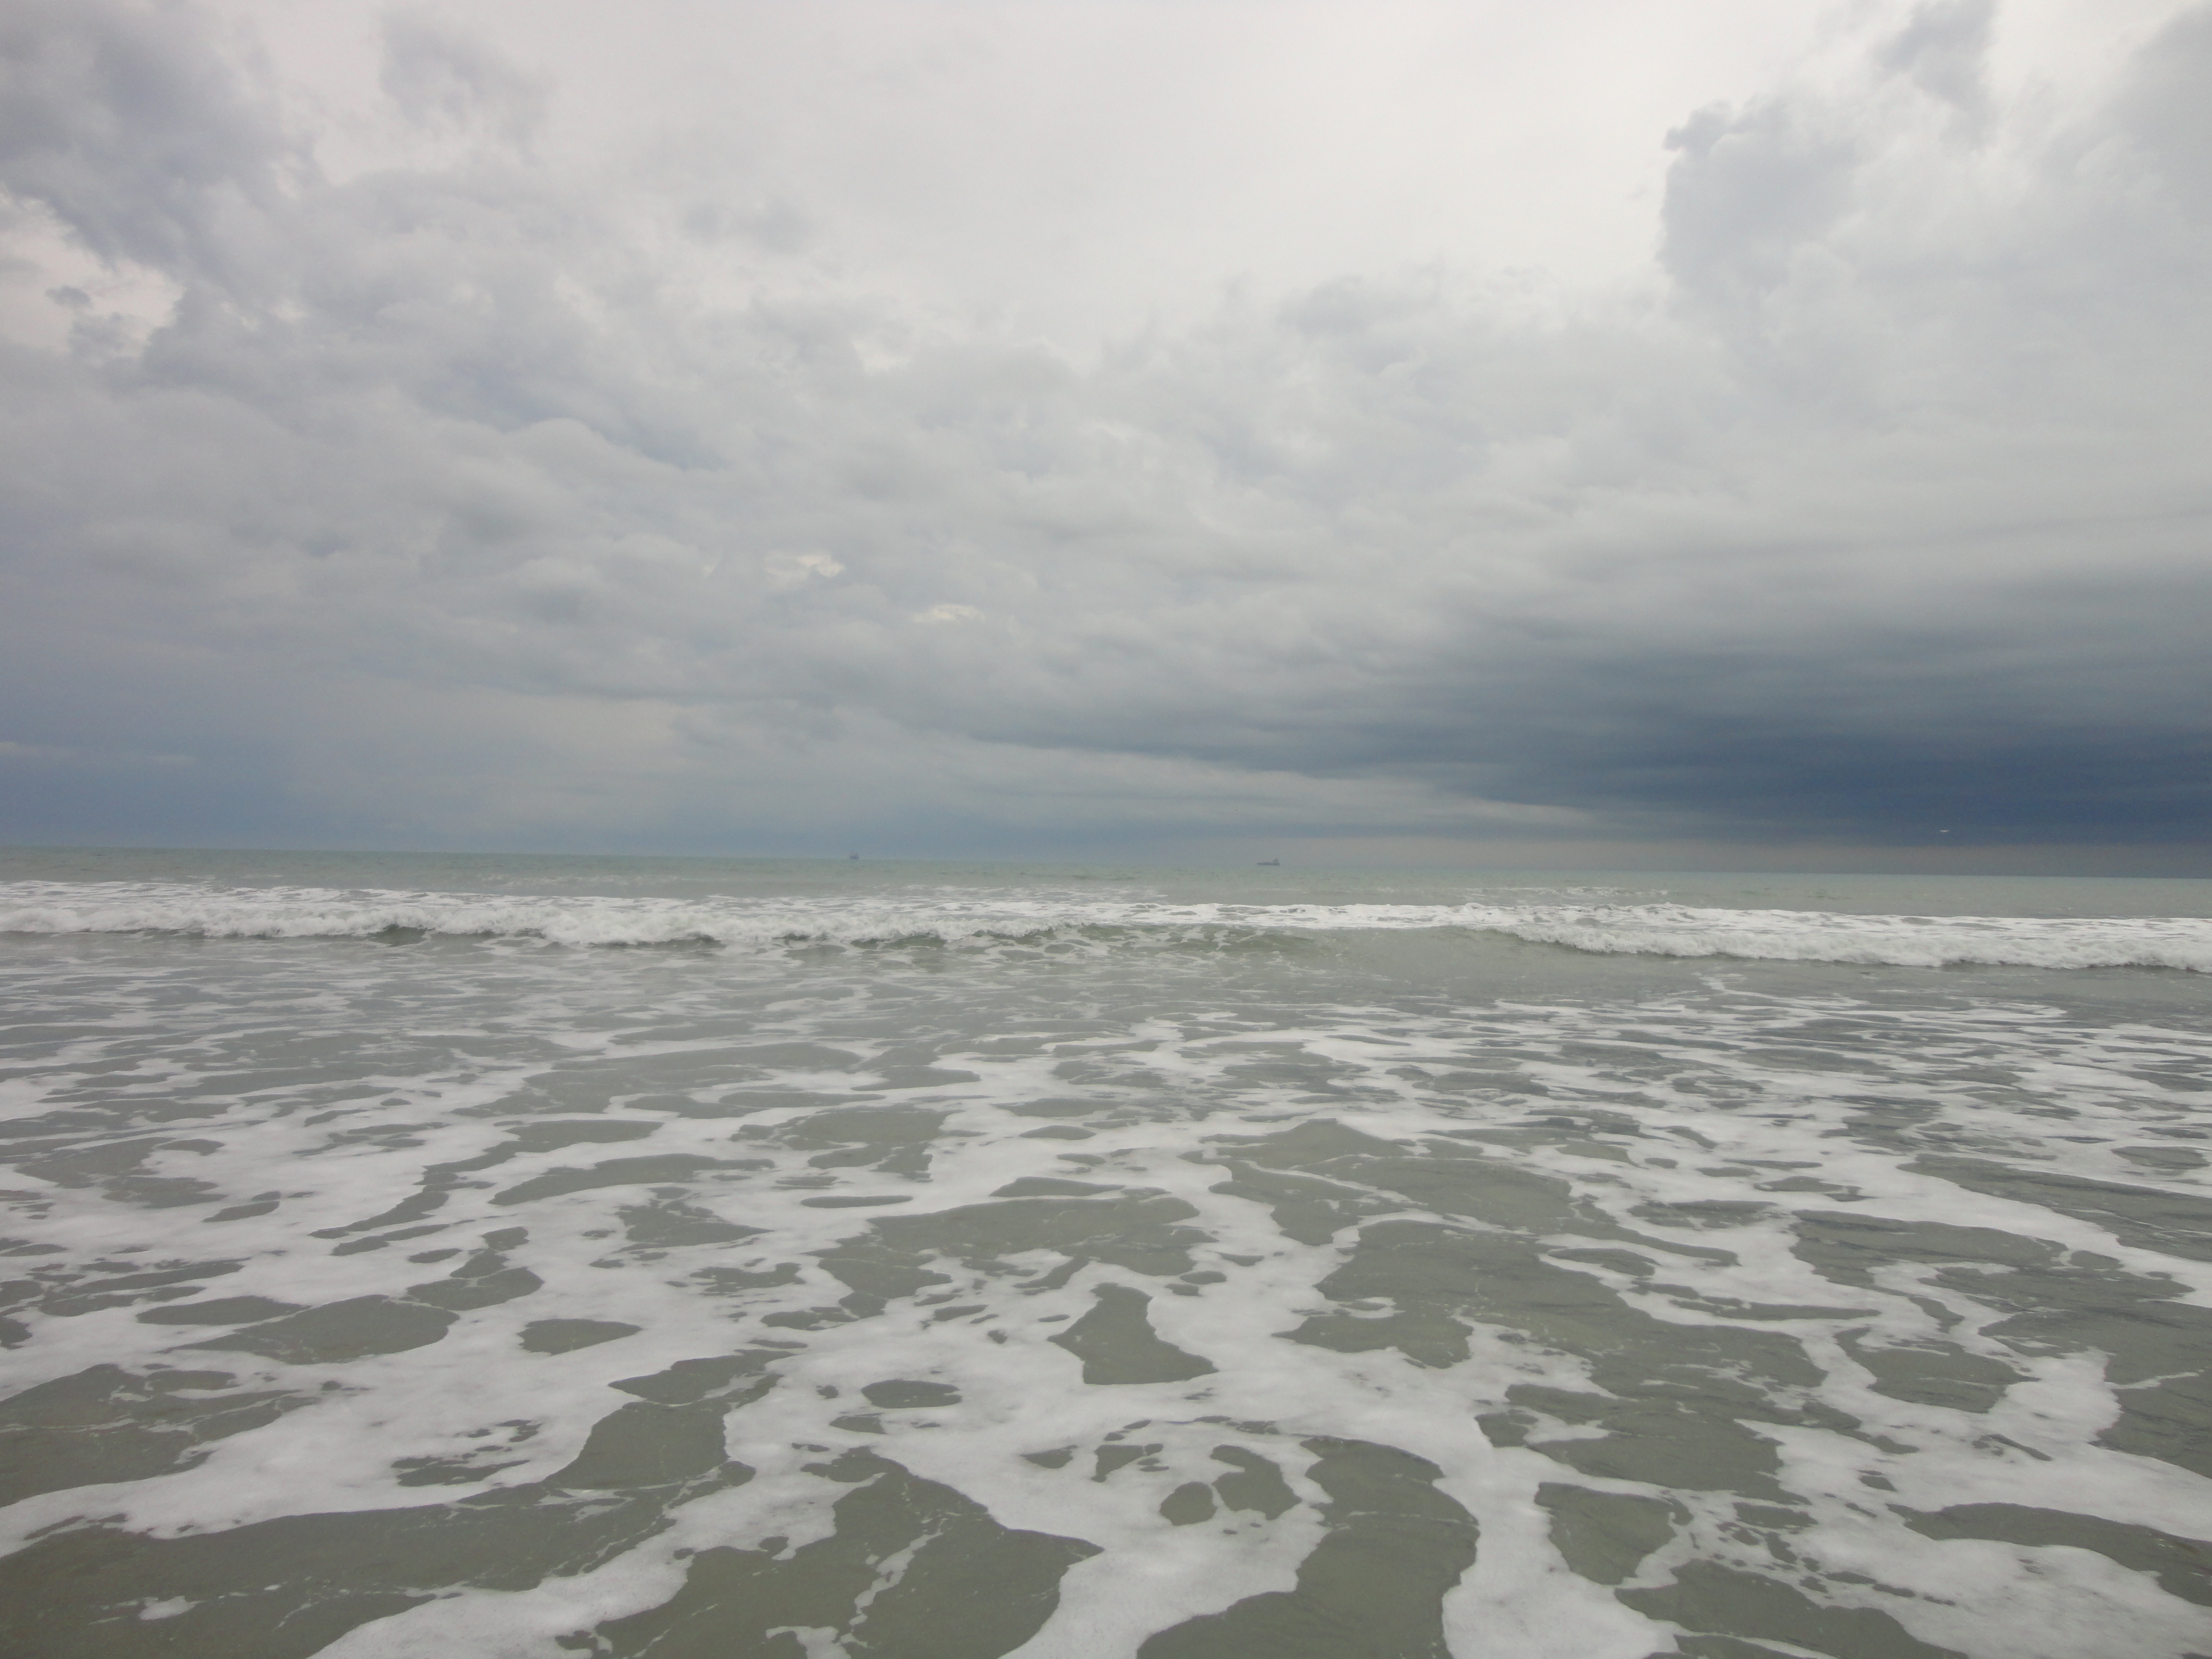
beach, sea, coast, water, nature, sand, ocean, horizon, cloud, sky, shore, wave, wind, vacation, travel, weather, bay, island, blue, body of water, habitat, mudflat, atmospheric phenomenon, wind wave